White and Poppe

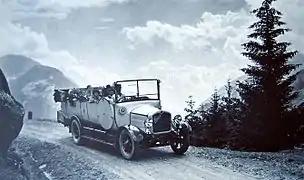
Saurer Alpine car 1930

Alfred White remained in charge of the White and Poppe Coventry operation. By the end of 1924 the stock of war surplus commercial vehicles ceased to be a factor and the group's export sales were at an all-time record. The following year group profits trebled and the Guildford extensions paused in 1920 were resumed but the chairman made no other comment than confirming the wisdom of Dennis Brothers' purchase of White and Poppe. The extraordinary prosperity of Dennis Brothers' core business was demonstrated the next year when instead of issuing yet more bonus shares to shareholders they repaid £250,000 capital to their shareholders because the company held too much cash (£467,000 at balance date) for its own requirements. The White and Poppe operation was self-financing and managed to keep pace with the expansion at Guildford. A new engine was brought to market during 1926 and proved "an unqualified success . . . with large numbers of satisfied users". During the 1920s the rapid increase in turnover and profits was not due to increased prices but to higher sales volume. However White and Poppe's large factory was not yet at full capacity. Their principal product remained internal combustion engines.